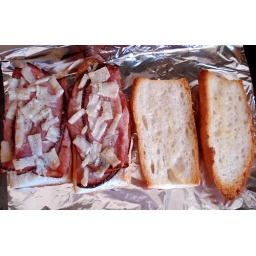
black forest ham &amp;amp; grana padano on a fresh baguette, getting ready to go in the oven